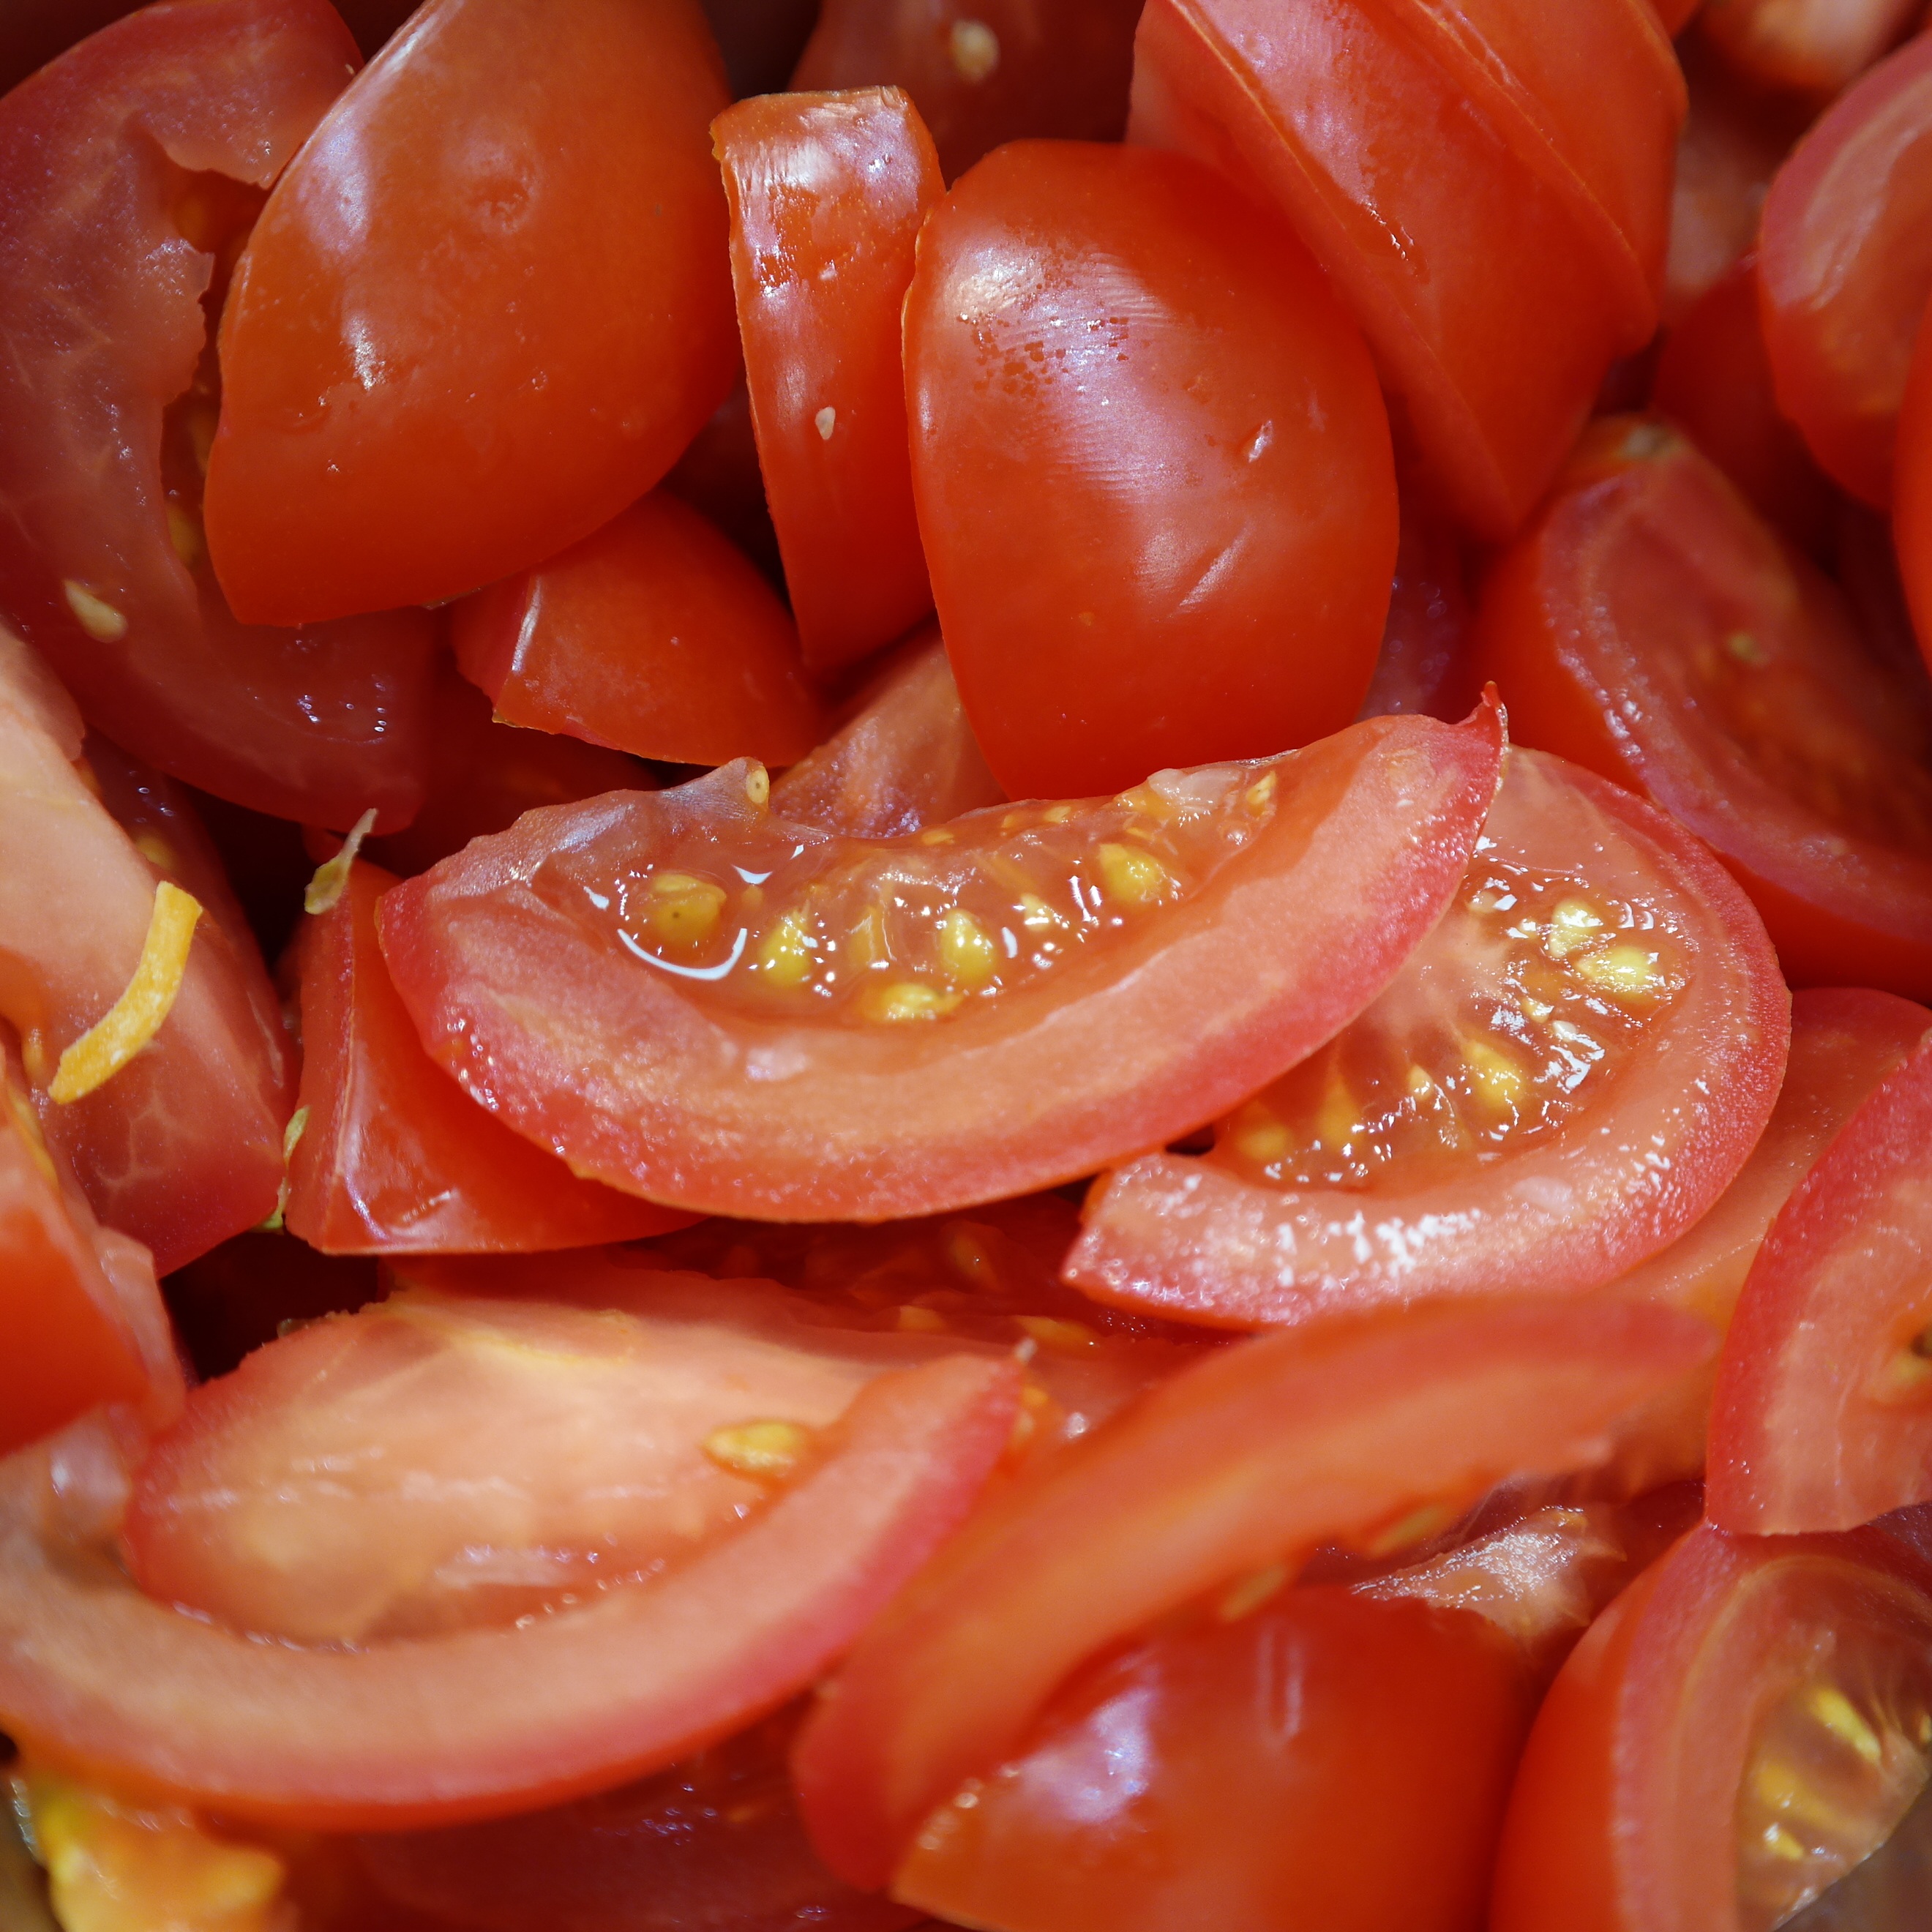
plant, fruit, chopped, food, salad, red, produce, vegetable, fresh, healthy, tomato, peppers, tomatoes, healthy food, organic, flowering plant, land plant, potato and tomato genus, peperoncini, bell peppers and chili peppers, pimiento